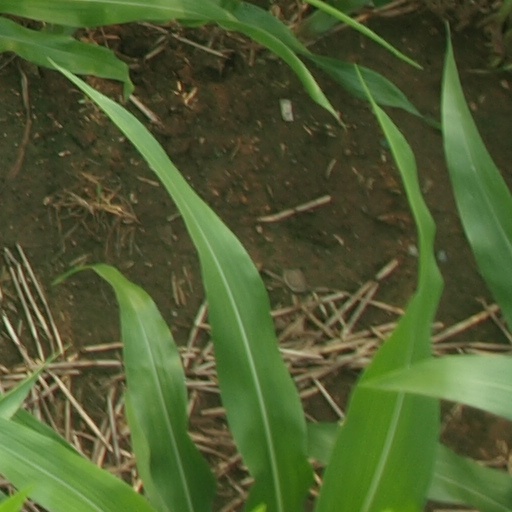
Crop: maize; corn